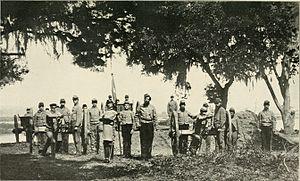
L'armée française sous le Second Empire désigne au sens large l'ensemble des forces armées, unités terrestres et unités navales au service du second Empire Français qui prirent part aux conflits et corps expéditionnaires de la France sous le règne de Napoléon III entre 1852 et 1870.